IVY Hotel + Residences

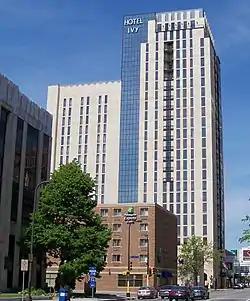
Hotel Ivy + Residences in May 2010.

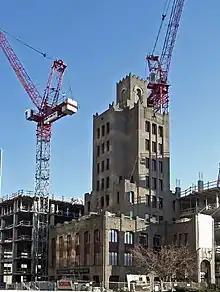
In December 2006, the historic Ivy Tower (originally the Second Church of Christ Scientist) was being incorporated into what would become the Hotel Ivy + Residences.

Hotel Ivy + Residences, which integrates the historic Ivy Tower, is a skyscraper in Minneapolis, Minnesota. It was completed in summer of 2008 and has 25 floors, 6 elevators and 136 hotel rooms and 91 residential units.